Which point is corresponding to the reference point?
Reference image:
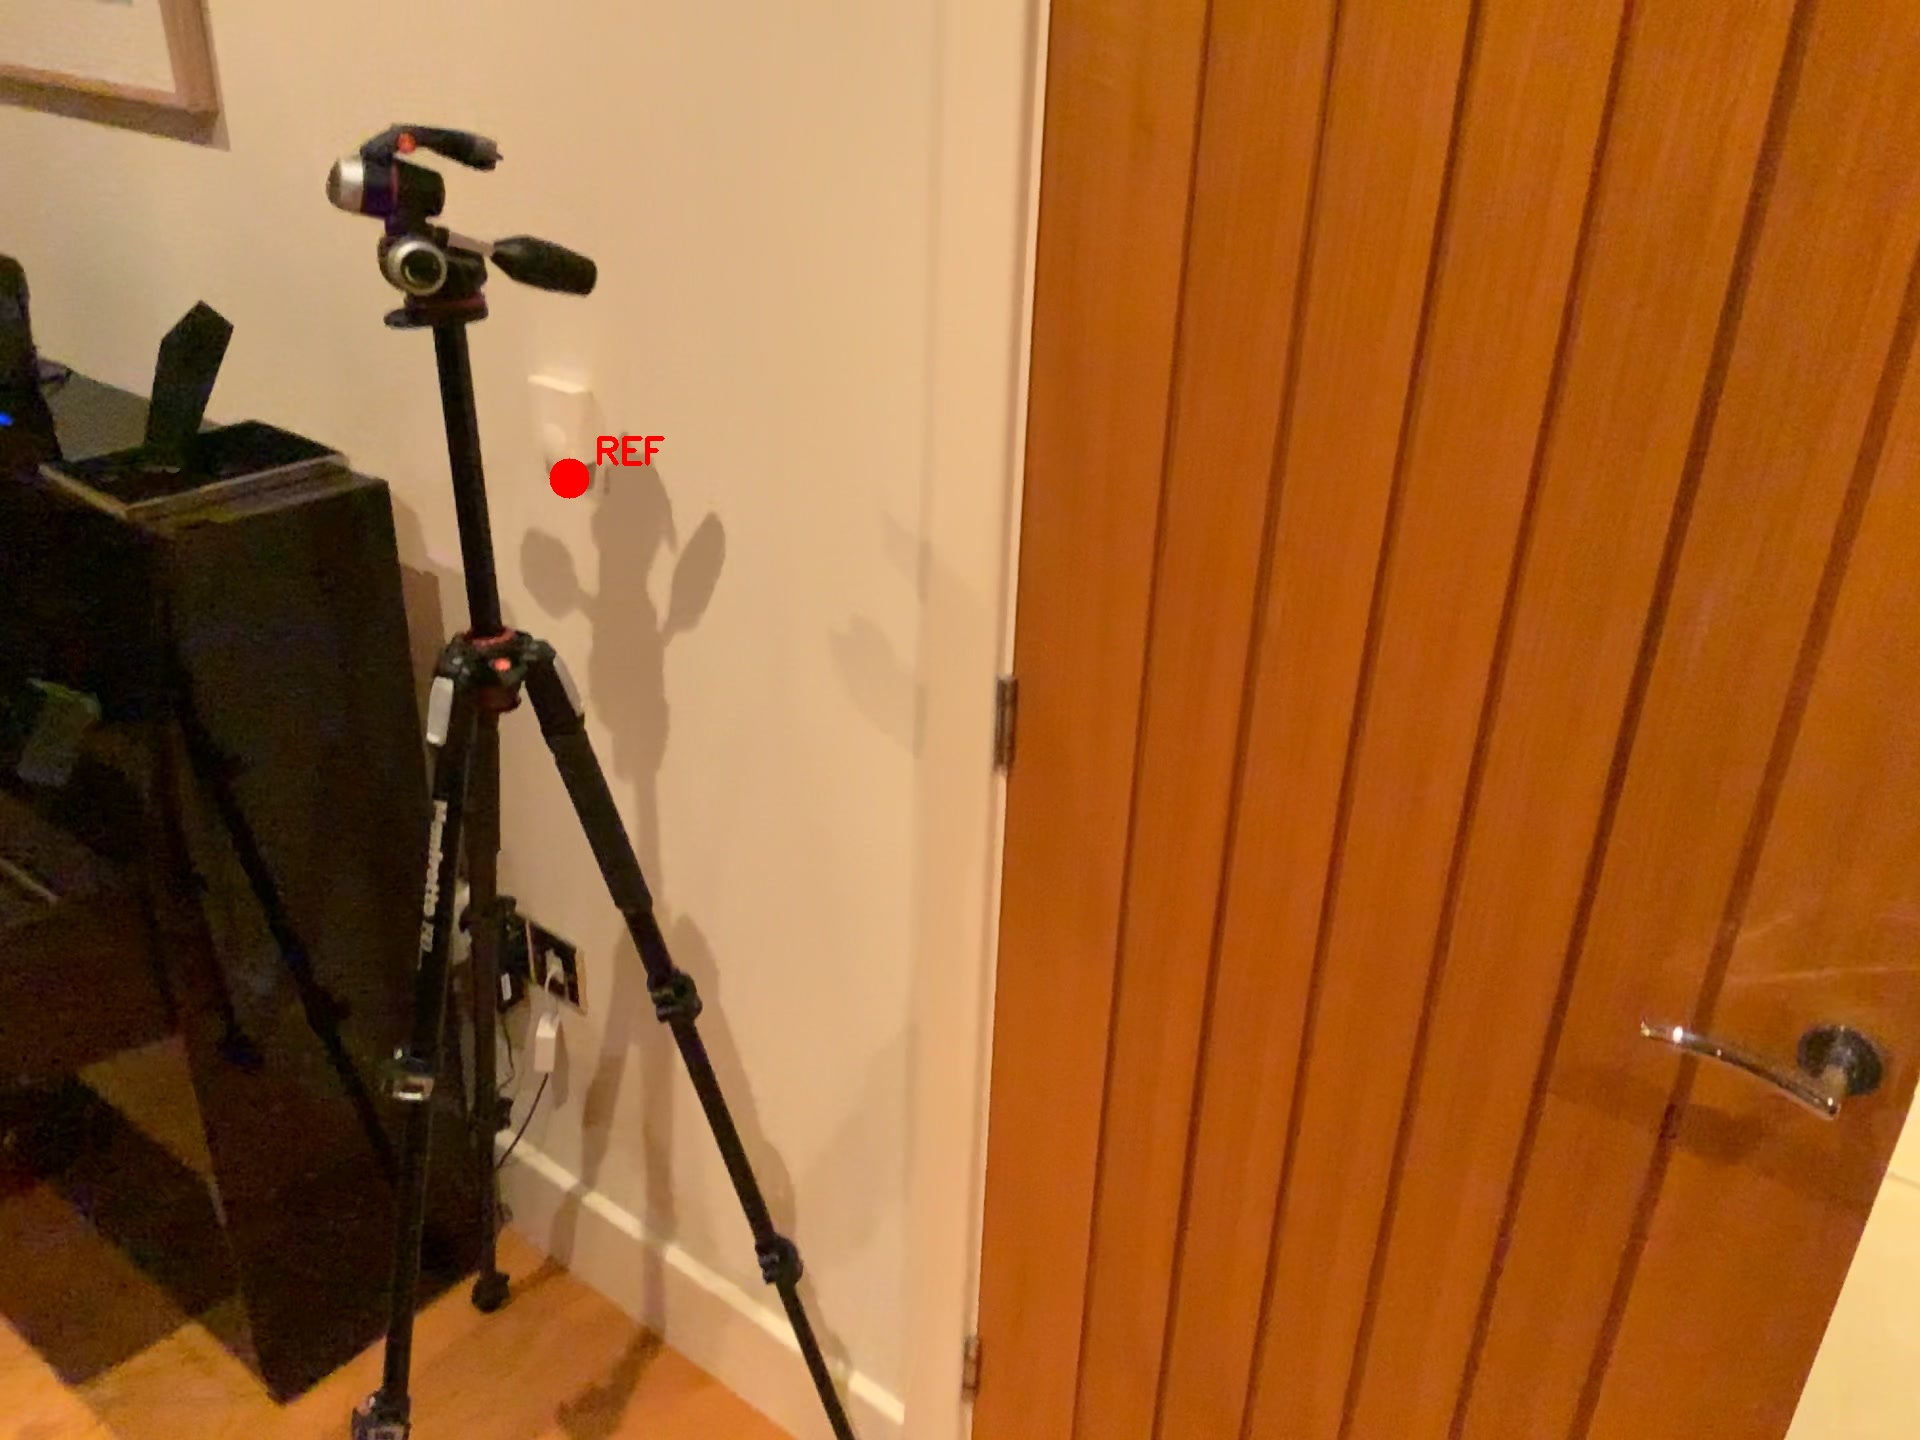
Option image:
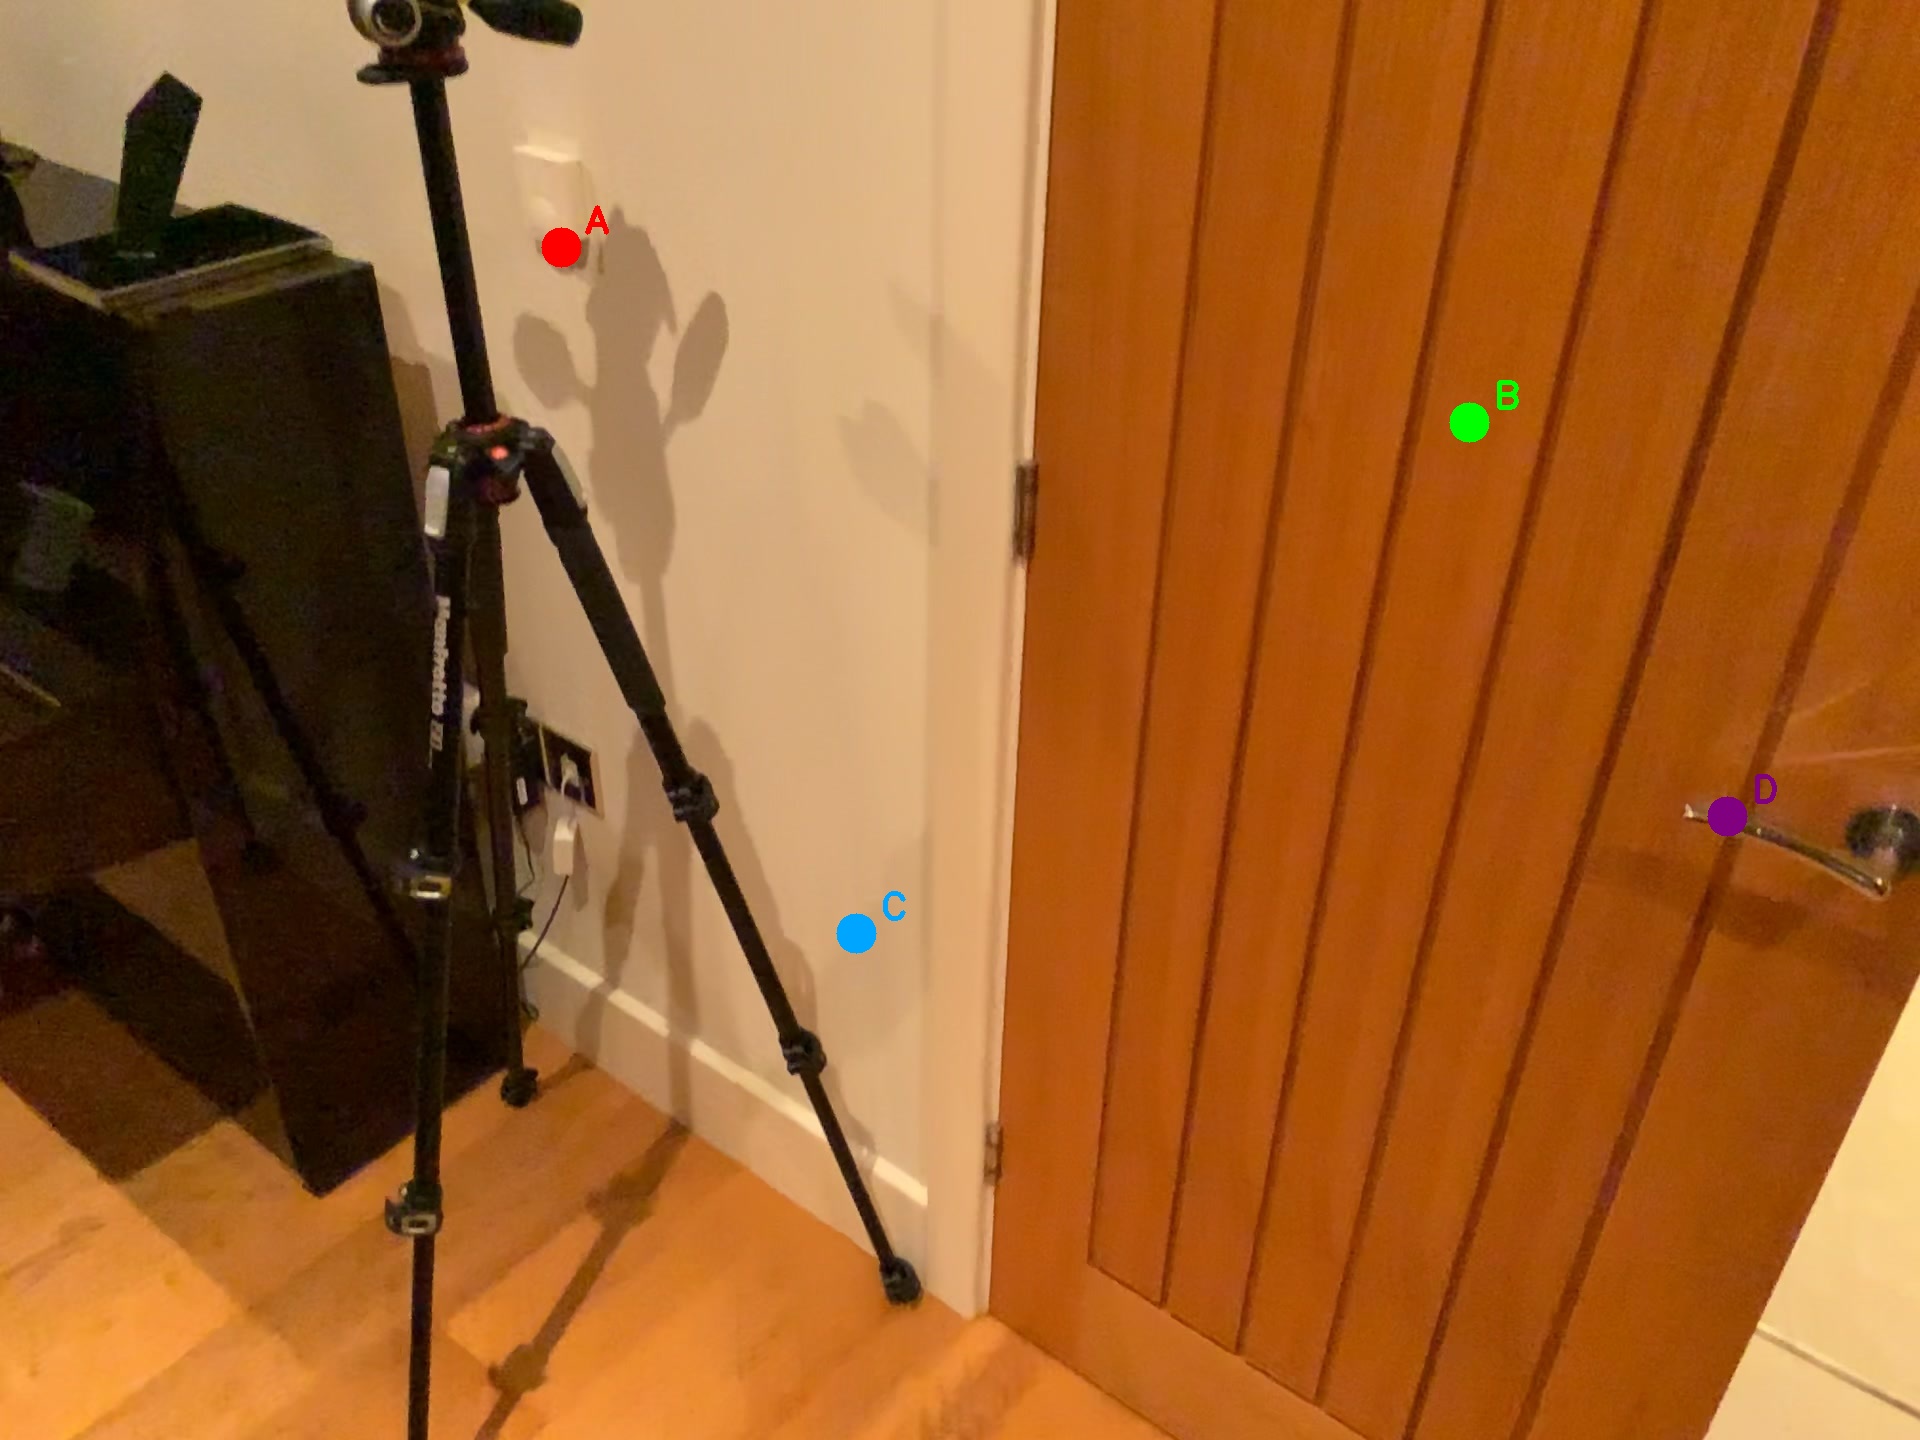
Choices:
Point A
Point B
Point C
Point D
Answer: (A)